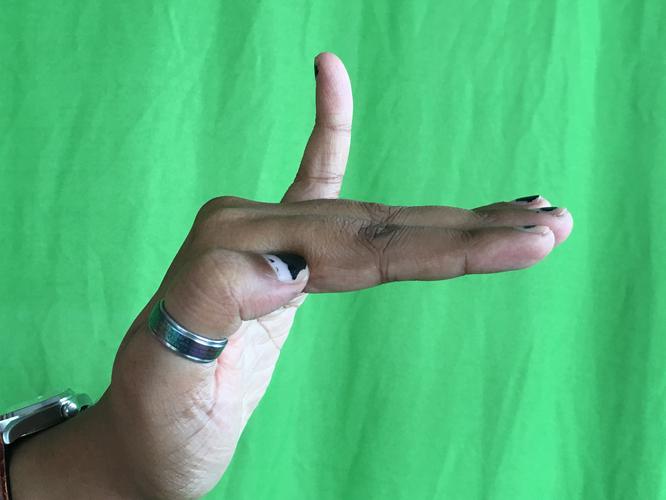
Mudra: Hamsapaksha
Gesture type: double_hand